Francesco Sabatini

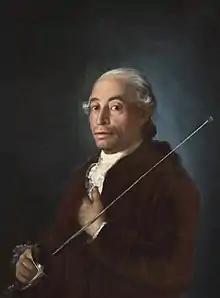
Francesco Sabatini by Goya, .

Francesco Sabatini (1721 – 19 February 1797), also known as Francisco Sabatini, was an Italian architect who worked in Spain.